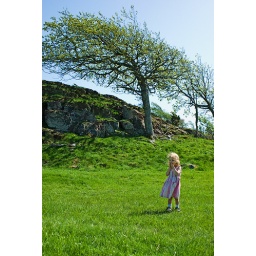
wind blown trees and girl by the sea.